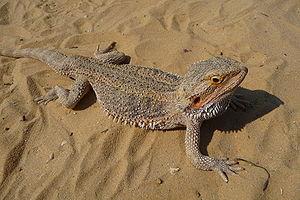
Le dragon barbu ou agame barbu en gros plan. Pogona vitticeps (Ahl, 1926)